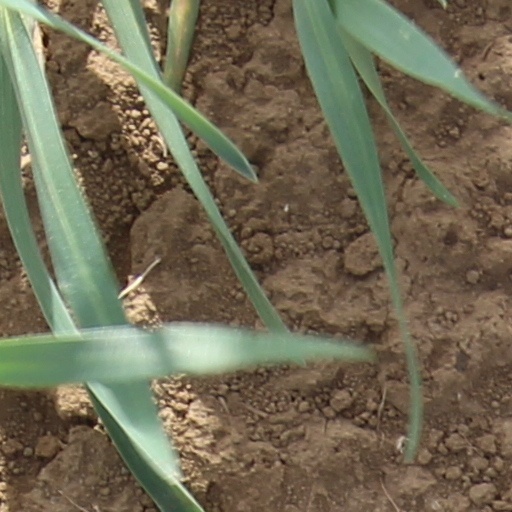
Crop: wheat